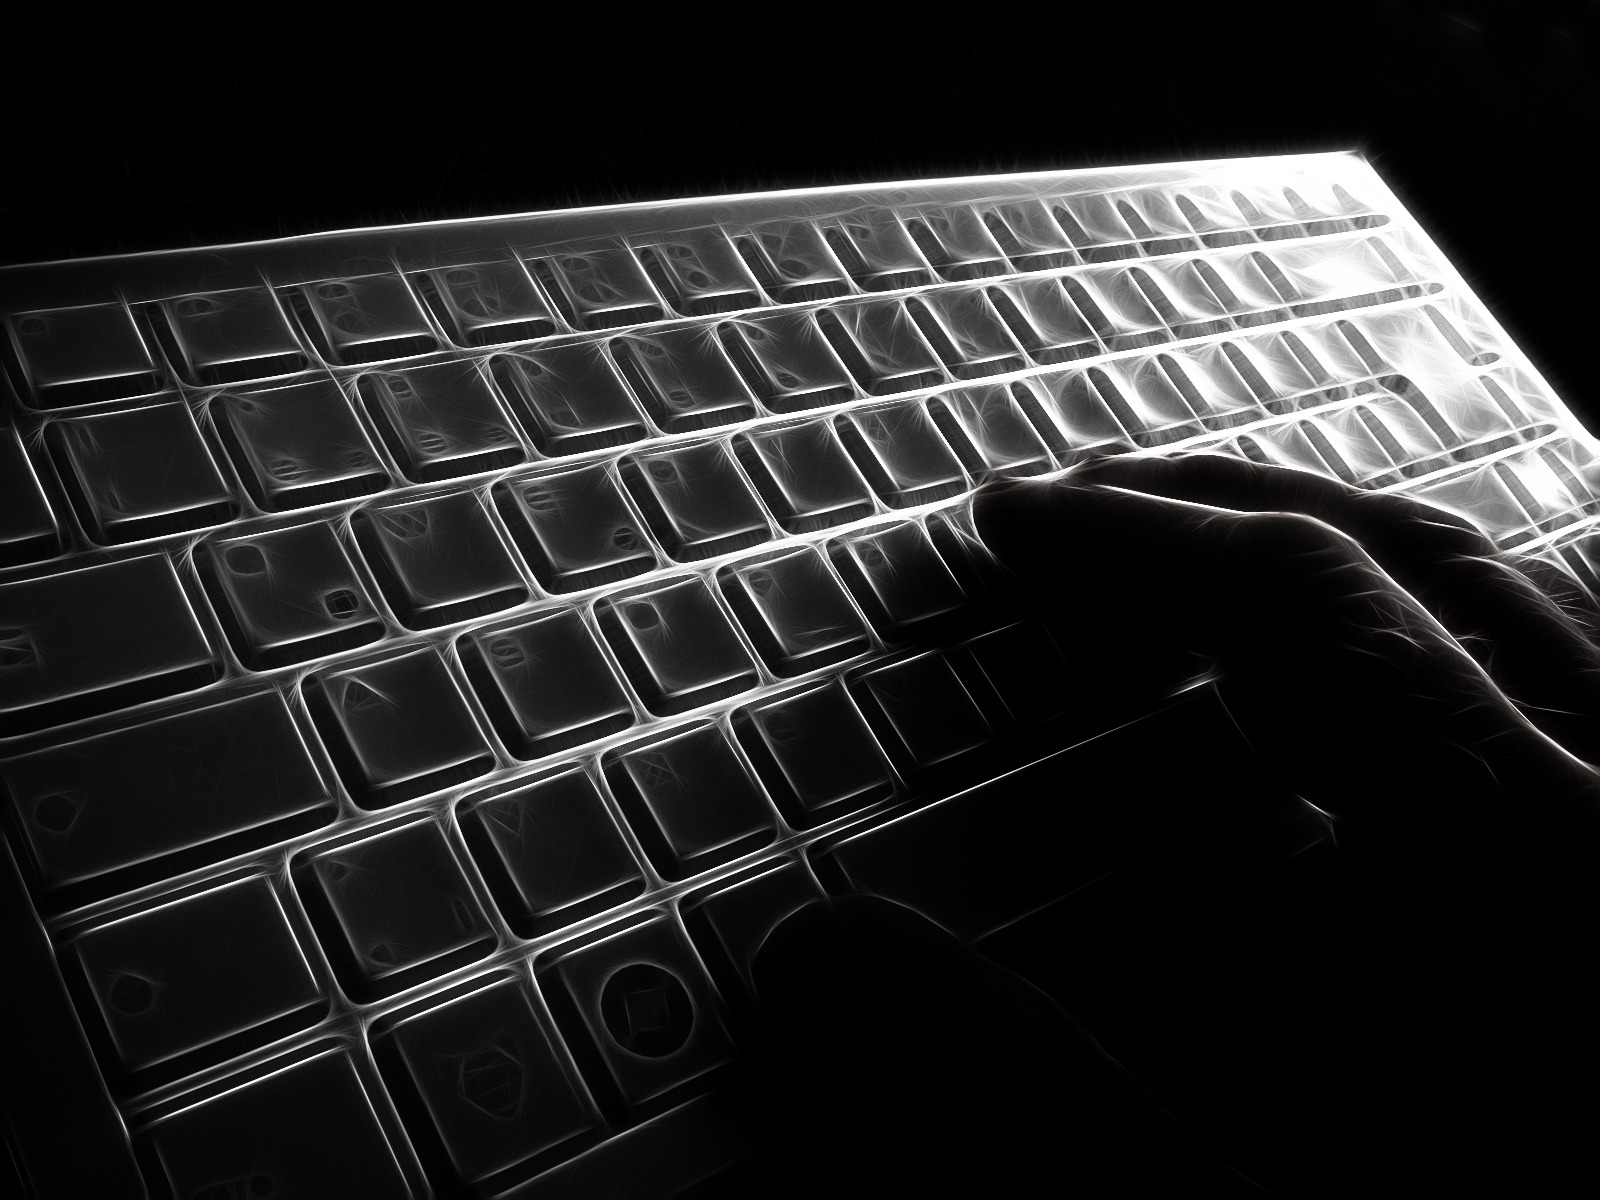
notebook, computer, hand, light, black and white, keyboard, guitar, internet, darkness, black, monochrome, at night, tap, keys, digital, letters, pc, input, calculator, computer keyboard, night work, monochrome photography